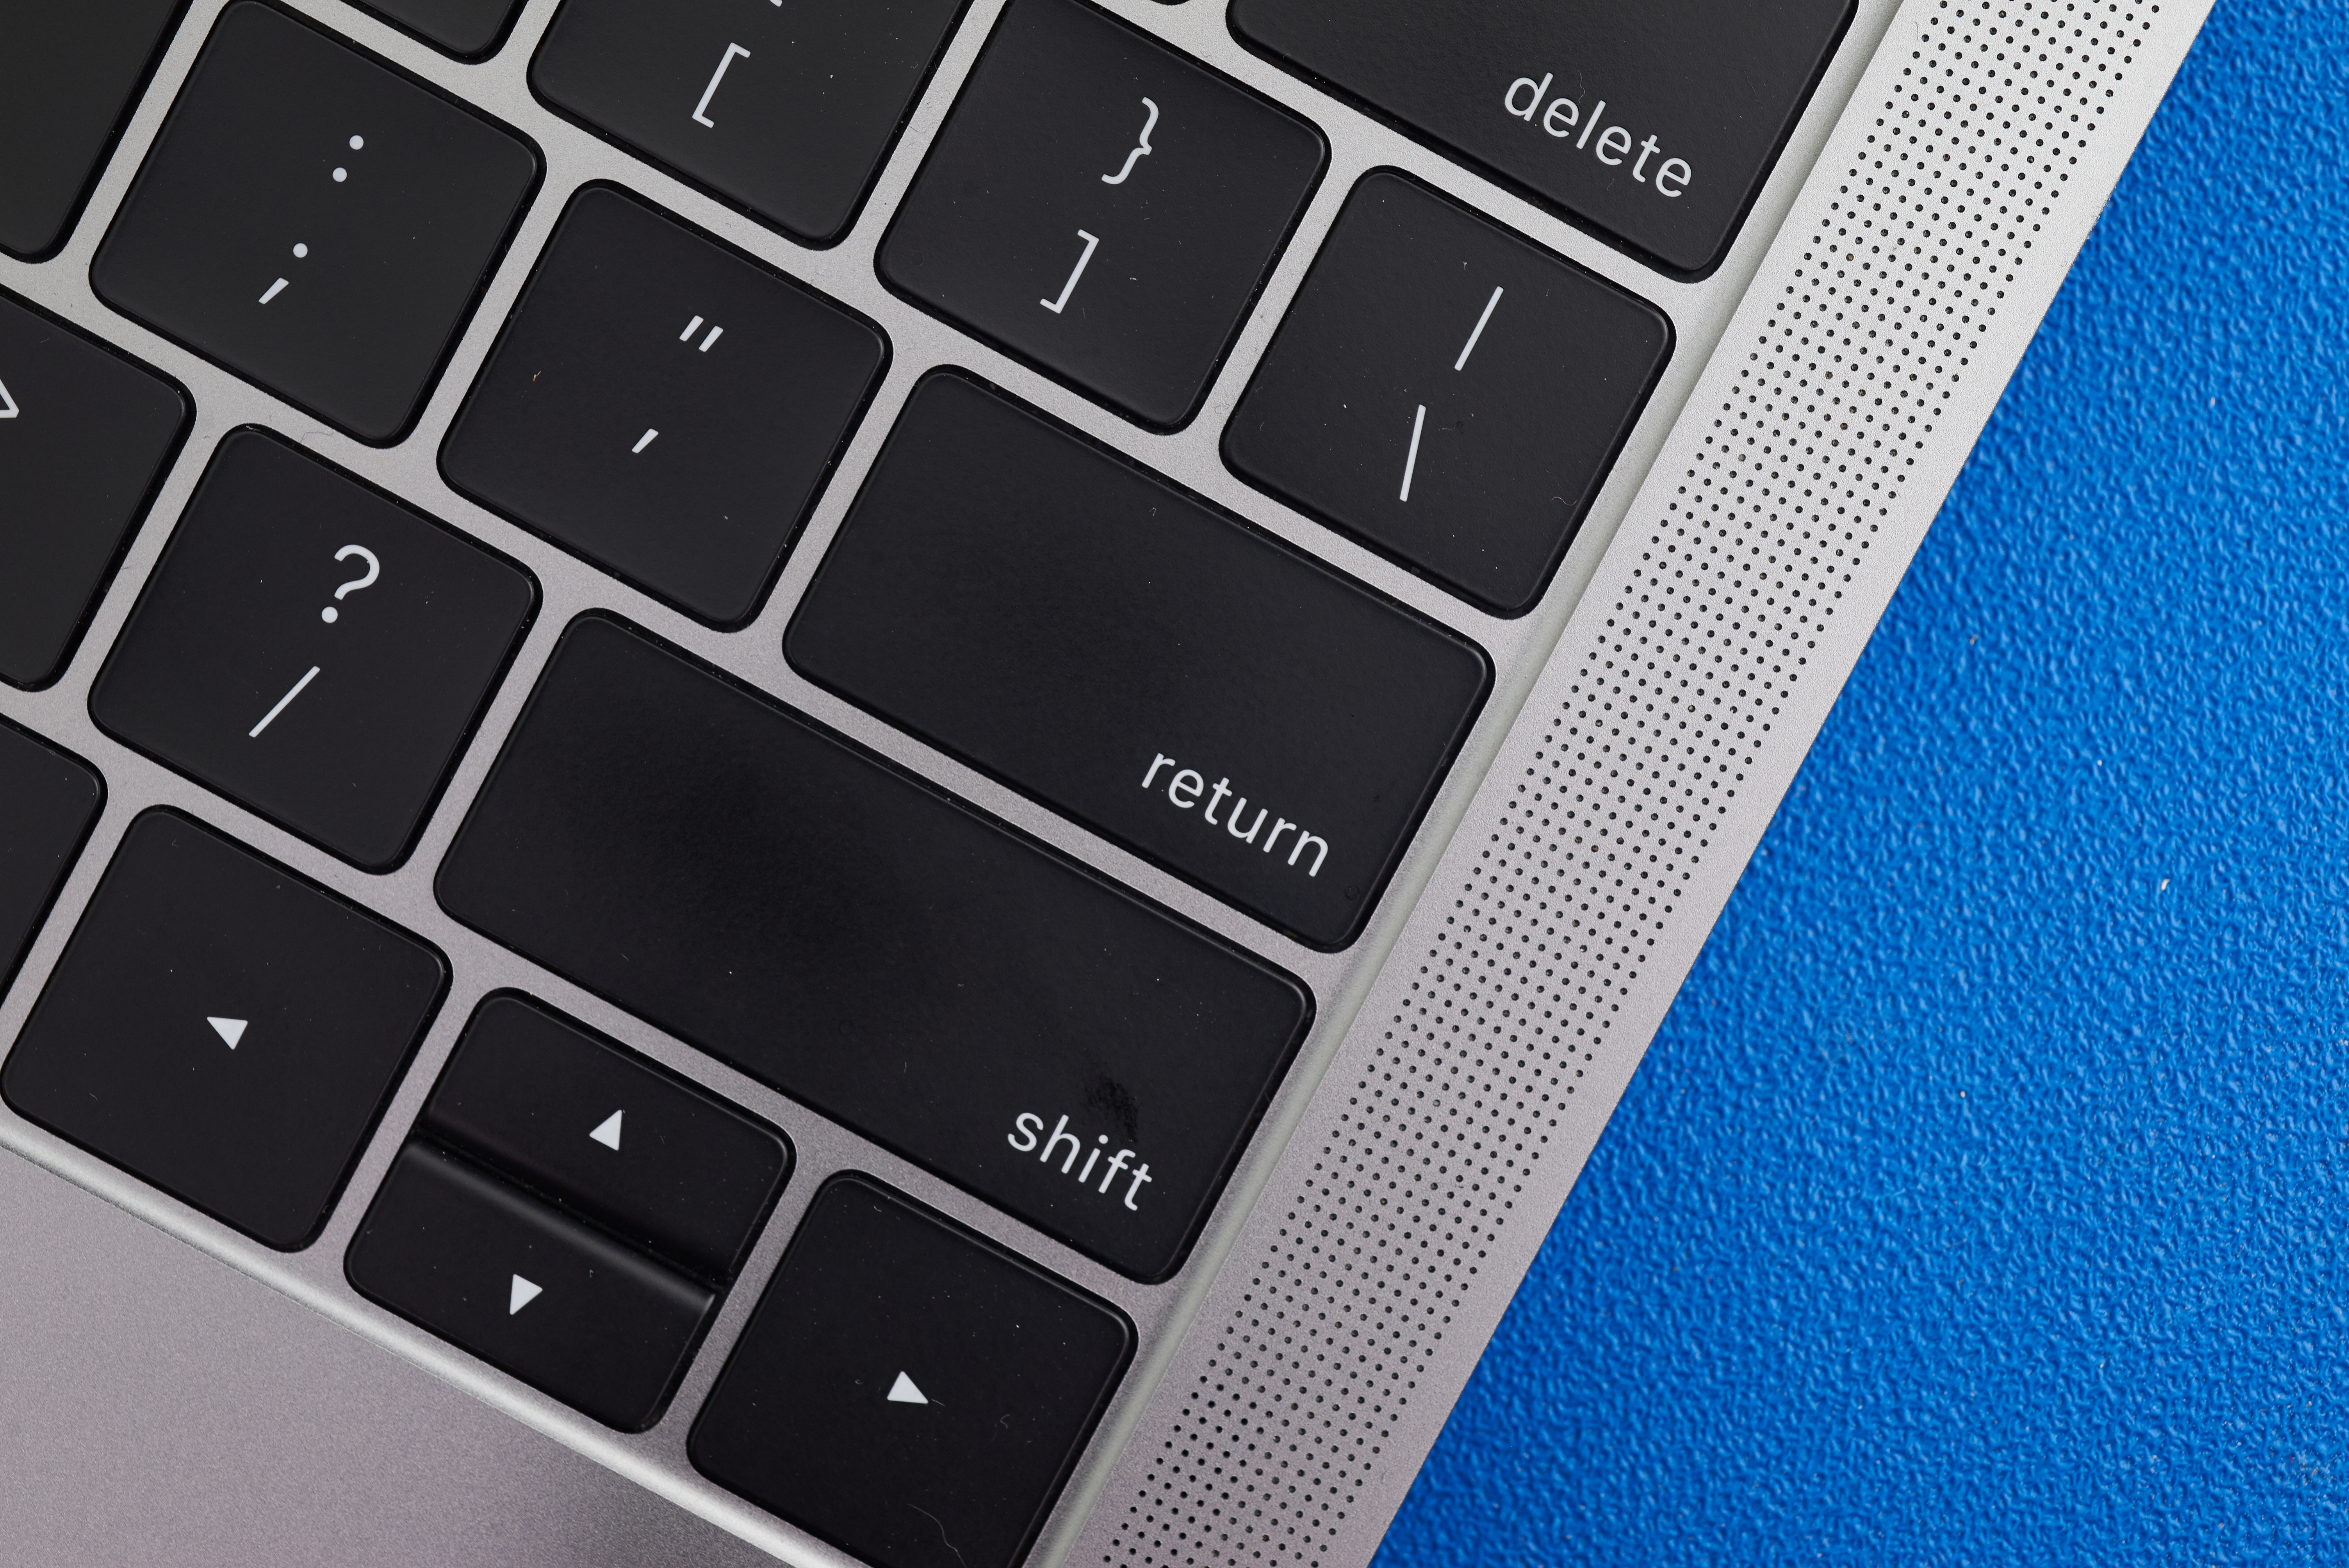
computer keyboard, laptop, electronic device, technology, netbook, computer, computer component, input device, touchpad, font, multimedia, gadget, peripheral, numeric keypad, office equipment, laptop replacement keyboard